Shintaro Ishihara

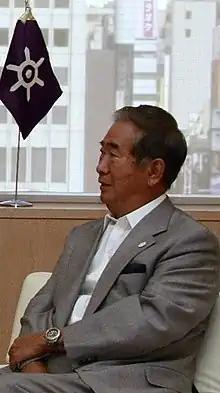
Ishihara at the Tokyo Governor's office (2009)

Shintaro Ishihara was born on 30 September 1932 in Suma-ku, Kobe. His father, Kiyoshi Ishihara (1899–1951), an employee, later a general manager, of a shipping company, and his mother, Mitsuko Ishihara (1909–1992), a daughter of Sannosuke Kato from Hiroshima. He grew up in Zushi, Kanagawa, parts of Greater Tokyo Area. In 1952, Ishihara entered Hitotsubashi University, and he graduated in 1956. Just two months before graduation, Ishihara won the Akutagawa Prize (Japan's most prestigious literary prize) for the novel "Season of the Sun". His brother Yujiro played a supporting role in the movie adaptation of the novel (for which Shintaro wrote the screenplay). Ishihara had dabbled in directing a couple of films starring his brother. Regarding these early years as a filmmaker, he said to a "Playboy Magazine" interviewer in 1990 that "If I had remained a movie director, I can assure you that I would have at least become a better one than Akira Kurosawa".